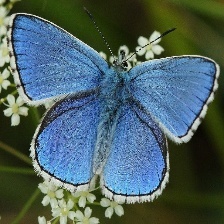
Species: ADONIS
Butterfly family (ImageNet category): lycaenid_butterfly